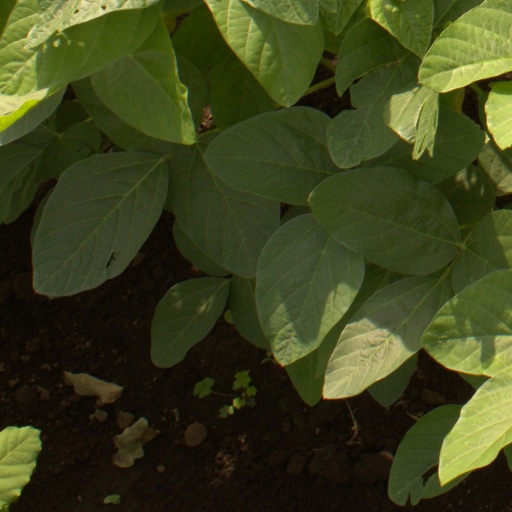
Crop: soybean